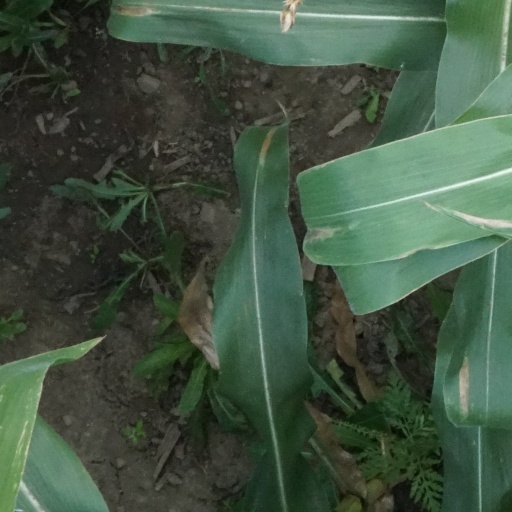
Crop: maize; corn